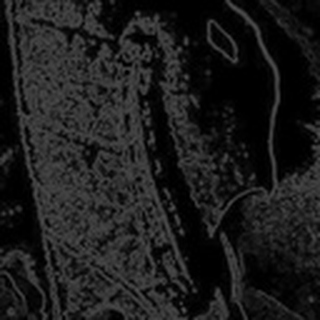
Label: cotton_army_worm